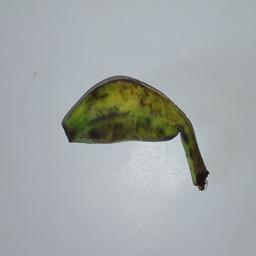
Banana variety: Champa Kola